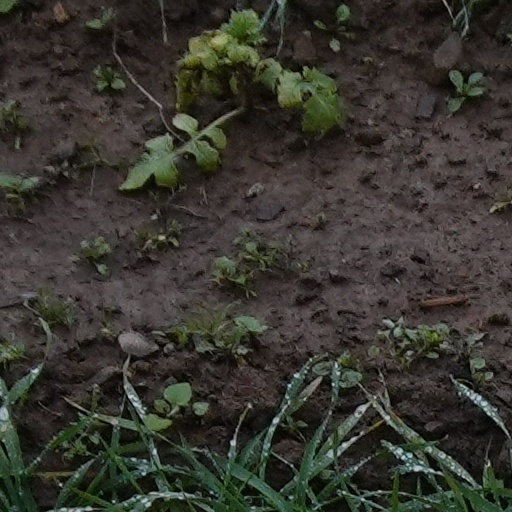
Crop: wheat